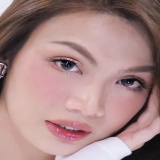
ca sĩ Luna Đào